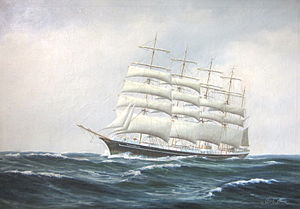
København (skoleskib)
Femmastet bark "København" med ØK i sejl. Oliemaleri af Peder Chr. Pedersen.
Skoleskibet København var en femmastet bark tilhørende ØK, søsat 1921, og var verdens største sejlskib. Fører på skibets første rejse var kommandørkaptajn og teknisk direktør i A/S Det Østasiatiske Kompagni baron Niels Juel-Brockdorff.